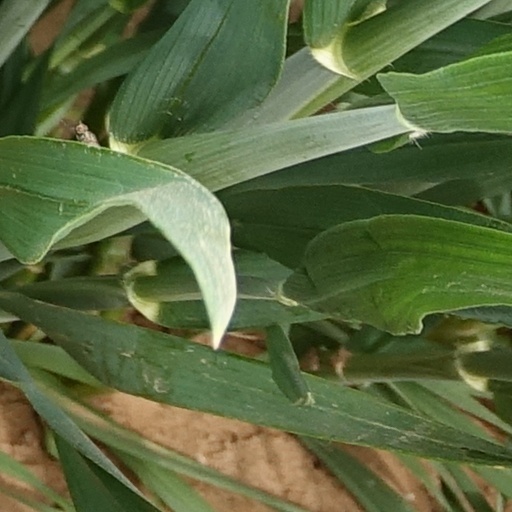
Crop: wheat